Thomas Moore

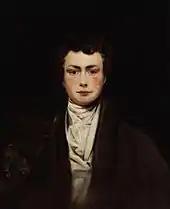
Moore as a young man

In 1799, Moore continued his law studies at Middle Temple in London. The impecunious student was assisted by friends in the expatriate Irish community in London, including Barbara, widow of Arthur Chichester, 1st Marquess of Donegall, the landlord and borough-owner of Belfast.